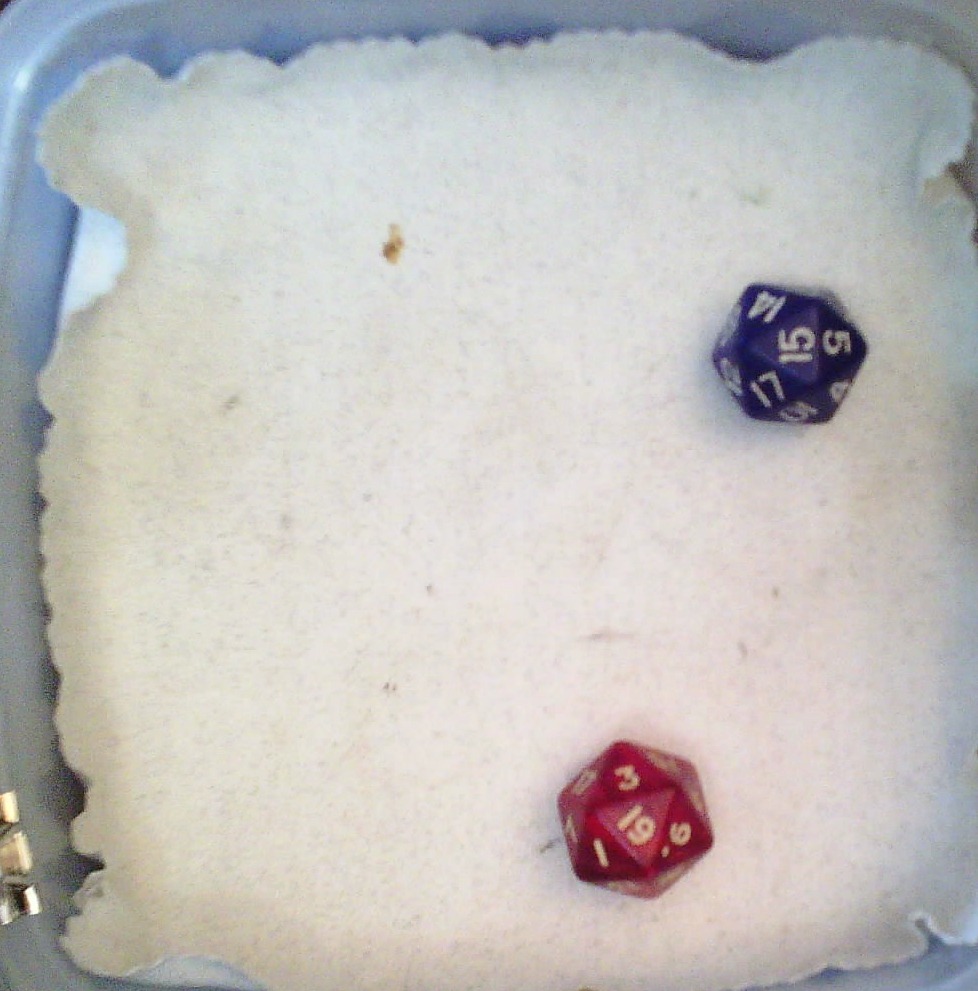
Dice in frame:
type: d20
value: 15
type: d20
value: 19
Label source: human
Face values trusted: yes